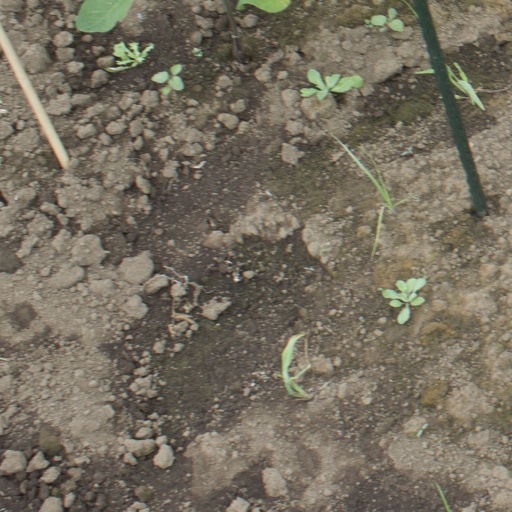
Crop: soybean